Reggie Pepper

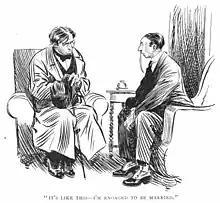
Reggie Pepper (right) in "Concealed Art", illustrated by Alfred Leete ("The Strand Magazine", 1915)

Reginald "Reggie" Pepper is a fictional character who appears in seven short stories by English author P. G. Wodehouse. Reggie is a young man-about-town who gets drawn into trouble trying to help his pals. He is considered to be an early prototype for Bertie Wooster, who, along with his valet Jeeves, is one of Wodehouse's most famous creations.